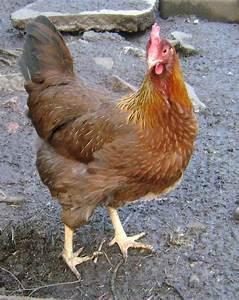
chicken